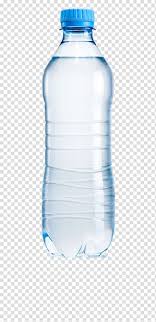
Label: plastic